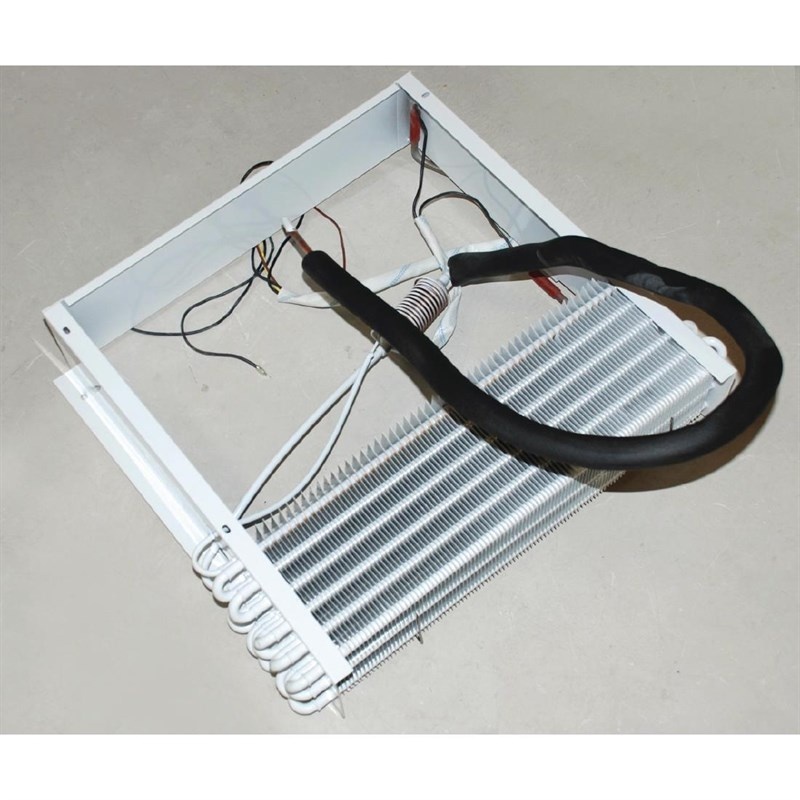
Polar verdamper voor U633
Polar verdamper voor U633
Brand: -
Category: Sporting Goods > Outdoor Recreation > Winter Sports & Activities > Skiing & Snowboarding > Ski & Snowboard Tuning Tools > Ski & Snowboard Waxing Irons